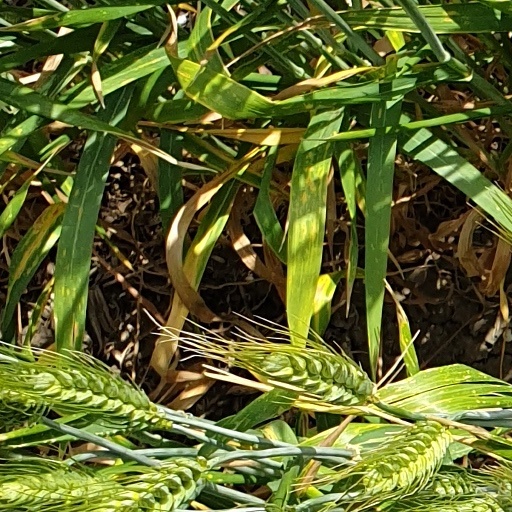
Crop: wheat